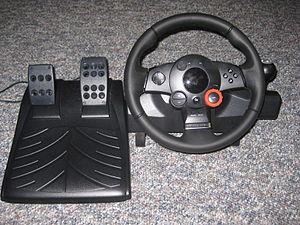
Un contrôleur de jeu est un appareil qui permet de contrôler un ou plusieurs éléments d'un jeu vidéo. D'un point de vue informatique, il s'agit donc d'un périphérique d'entrée. Habituellement, ces contrôleurs de jeu sont reliés à une console de jeux vidéo ou à un ordinateur personnel et il s'agit de l'un des matériels suivants : clavier, souris, manette, joystick, paddle, ou encore tout autre appareil conçu pour le jeu et capable de recevoir des instructions. Il existe également des contrôleurs de jeu destinés à un usage en particulier comme le volant pour les jeux de course et le pistolet optique pour les jeux de tir. Certains autres périphériques ont une utilisation comme contrôleurs de jeu mais ne se limitent pas en particulier au jeu vidéo comme les claviers et souris en informatique.